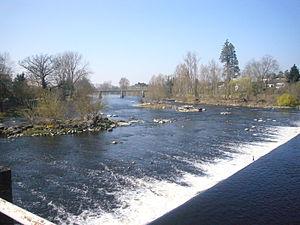
La Vienne à Chabanais (16, France)
La Charente limousine ou Confolentais est une région naturelle de France située dans la région Nouvelle-Aquitaine. Elle correspond à la partie occidentale du Massif central, au nord-est du département de la Charente dont elle occupe presque un quart de la superficie.
La liste des cours d'eau de la Vienne présente les principaux cours d'eau traversant pour tout ou partie le territoire du département français de la Vienne dans la région Nouvelle-Aquitaine.
La Vienne est une rivière française traversant les départements du même nom et une partie de la Creuse, de la Corrèze, de la Charente, ainsi que d'Indre-et-Loire. D'une longueur de 372 kilomètres, elle est l'un des principaux affluents de la Loire, avec l'Allier et le Cher, et le plus gros en termes de débit.